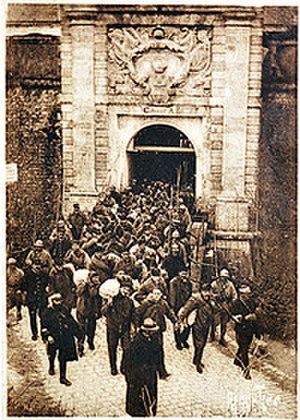
Porte de la citadelle de Saint-Martin-de-ré. La sortie des condamnés au bagne pour leur embarquement vers Saint-Laurent-du-Maroni. Carte Postale ancienne (début XXeme) de Ramuntcho
La citadelle de Saint-Martin-de-Ré est un ouvrage militaire édifié de 1690 afin de protéger l'île de Ré. Elle est l'un des principaux monuments historiques de la ville de Saint-Martin-de-Ré, dans le département de la Charente-Maritime, dans le sud-ouest de la France.